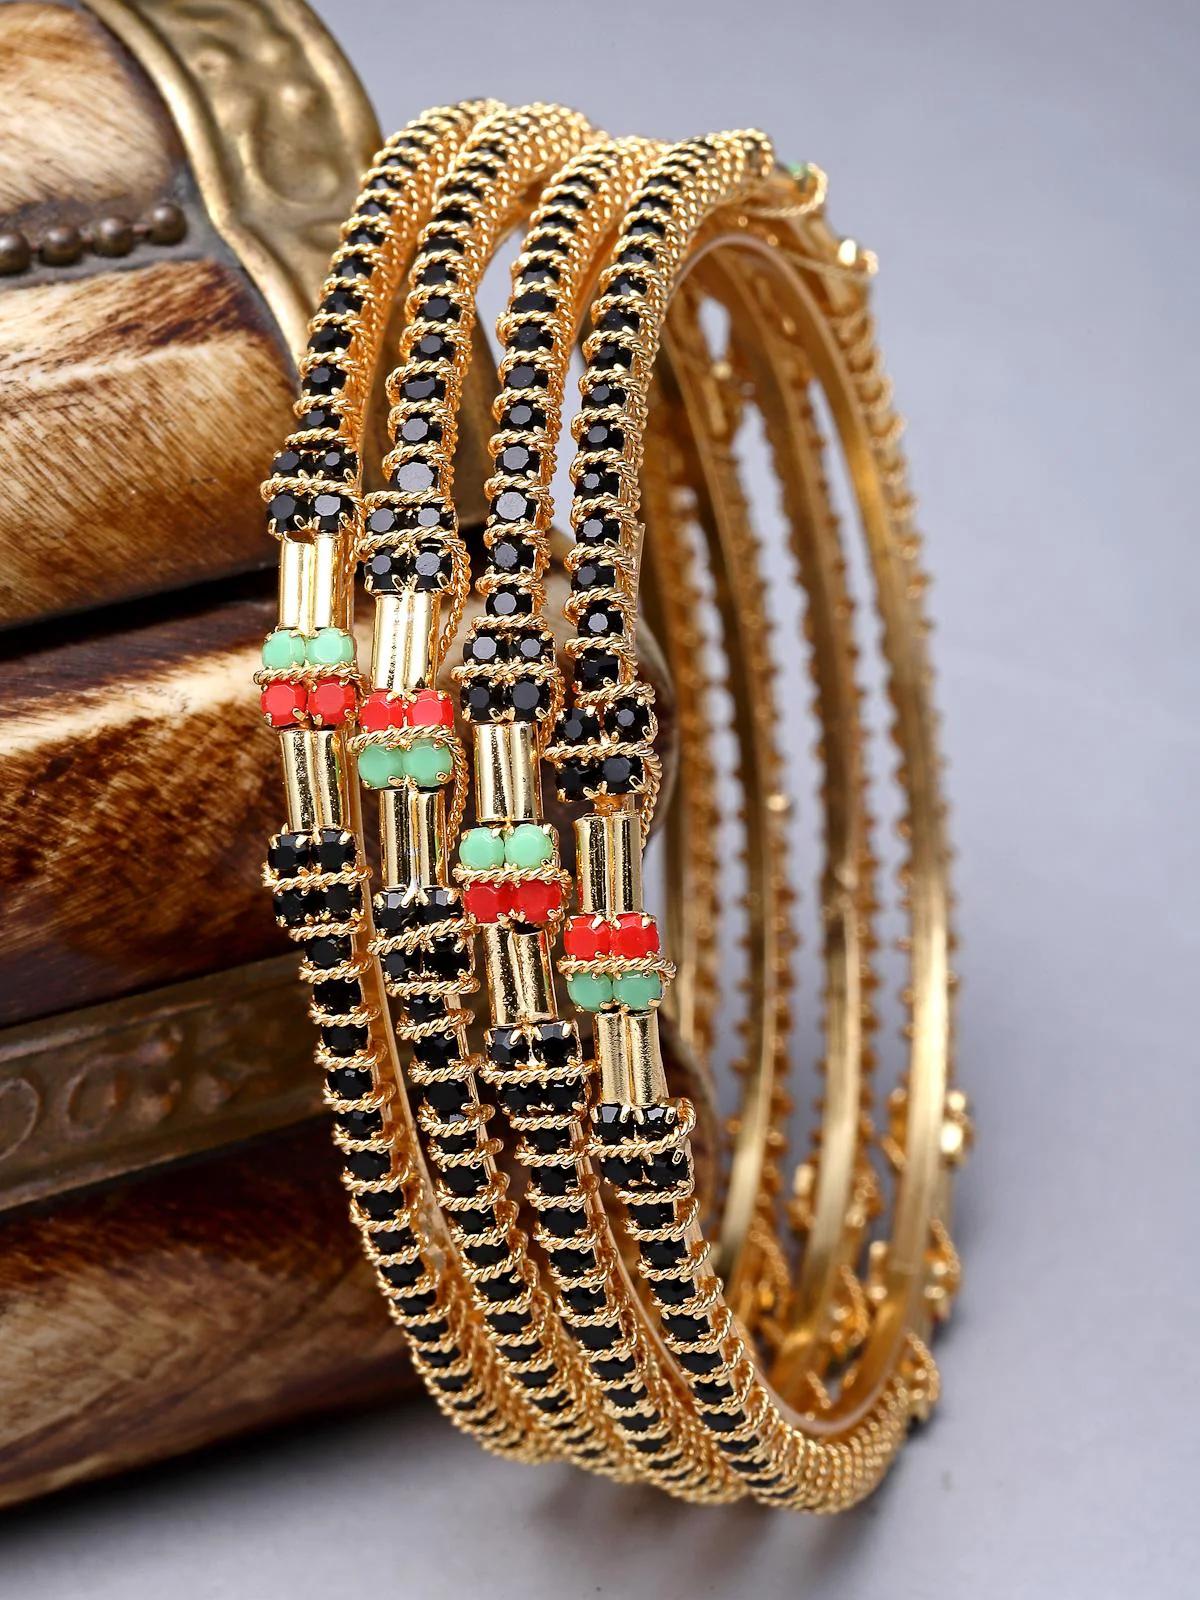
Sukkhi Incredible Fashionable Gold Plated Red And Green Thin Bracelet Bangle Set Jewellery for Women & Girls|Set of 4 Latest Design|Birthday Anniversary Gift for Women|B105916_2.6
Type: Bracelets & Bangles
Brand: Sukkhi
Price: Rs. 372
 Step into incredible fashion with the Sukkhi Fashionable Gold Plated Thin Bracelet Bangle Set for Women & Girls. This set of four captivates with a fashionable blend of red and green, showcasing the latest design trends. The gold-plated finish adds an opulent touch to any ensemble. Sized at 2.4, 2.6 and 2.8, these thin bracelets make for a perfect birthday or anniversary gift, celebrating contemporary style and timeless beauty for the special women in your life with a set that's both incredible and versatile.Disclaimer:There may be slight variation in shade and colour due to photographic effects and monitor settings
Included: 4 Bangles